Marquis of Pombal Square

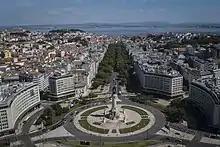
Marquis of Pombal Square from above

The Marquis of Pombal Square is an important roundabout in the city of Lisbon, Portugal. It is located between the Avenida da Liberdade (Liberty Avenue) and the Eduardo VII Park in the former parish of Coração de Jesus and in the quarter of Santo António.